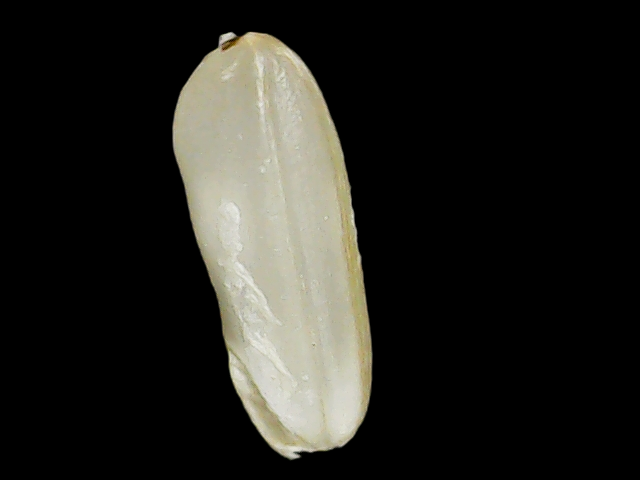
Rice variety: Binadhan23